Rebate plane

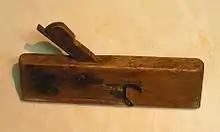
A wood rabbet plane

The rebate plane (British English) or rabbet plane (American English) is a hand plane designed for cutting rebates/rabbets in wood. It is a simple tool used in many Western countries with hundreds of years of history. It was in use in England at least as early as the 11th century.